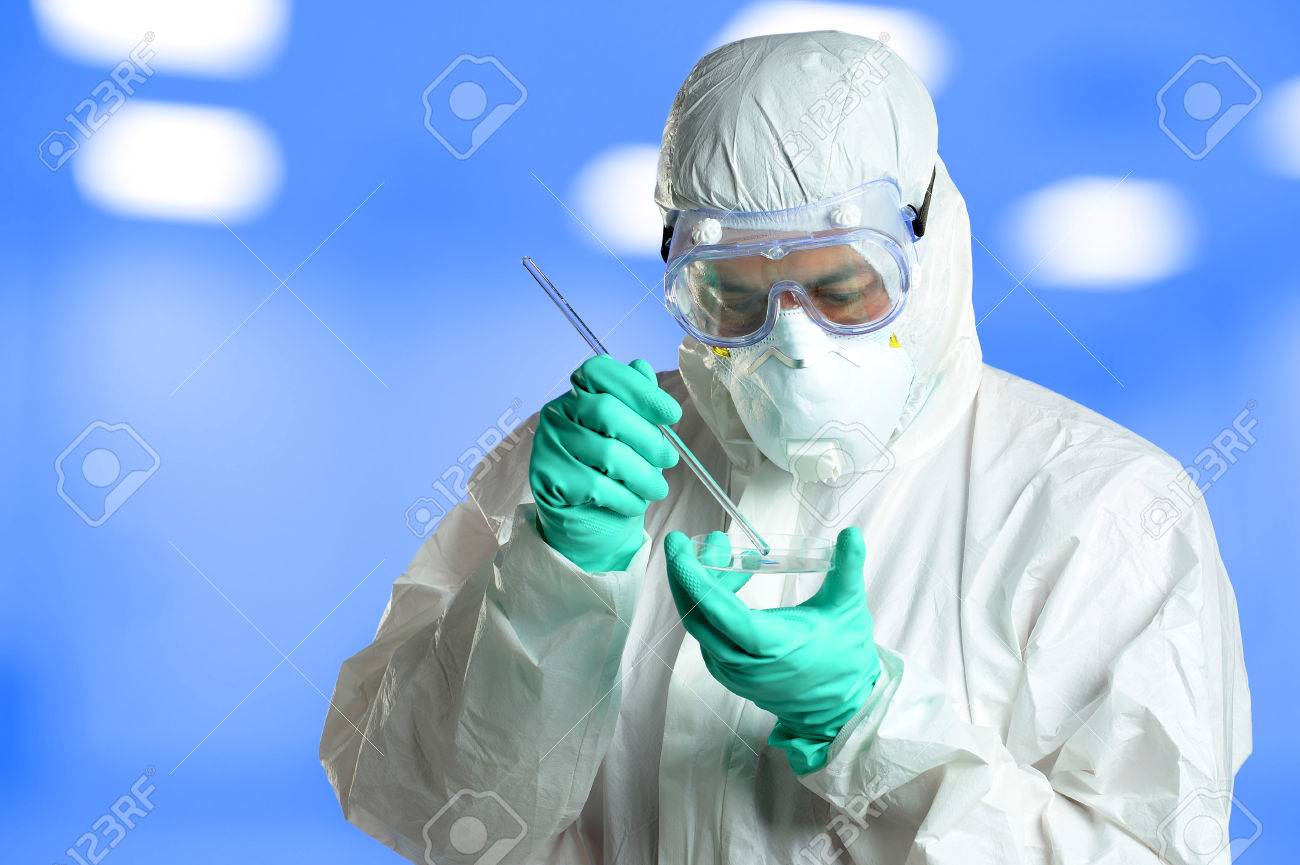
Objects detected:
Gloves
Gloves
Goggles
Mask
Coverall